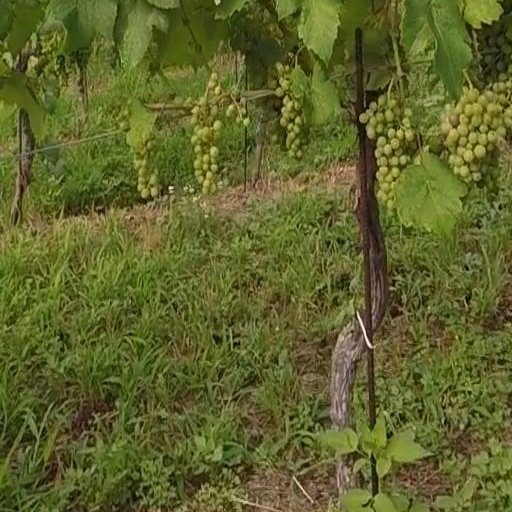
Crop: grape